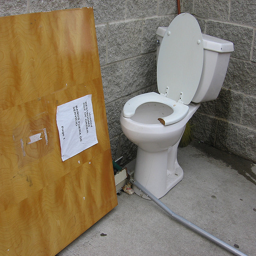
This bathroom needs a lot of work including a new toilet seat and door
A toilet sitting in an outside storage area.
A white toilet blown and wood door on floor by brick wall.
there is a white toilet that is broken on the street
A piece of wood that is sitting in front of a toilet.